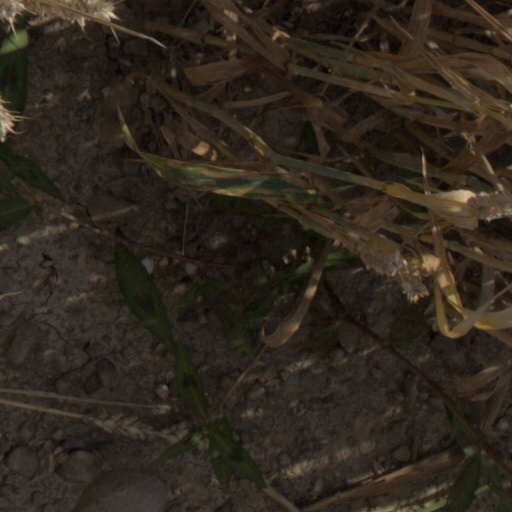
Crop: wheat